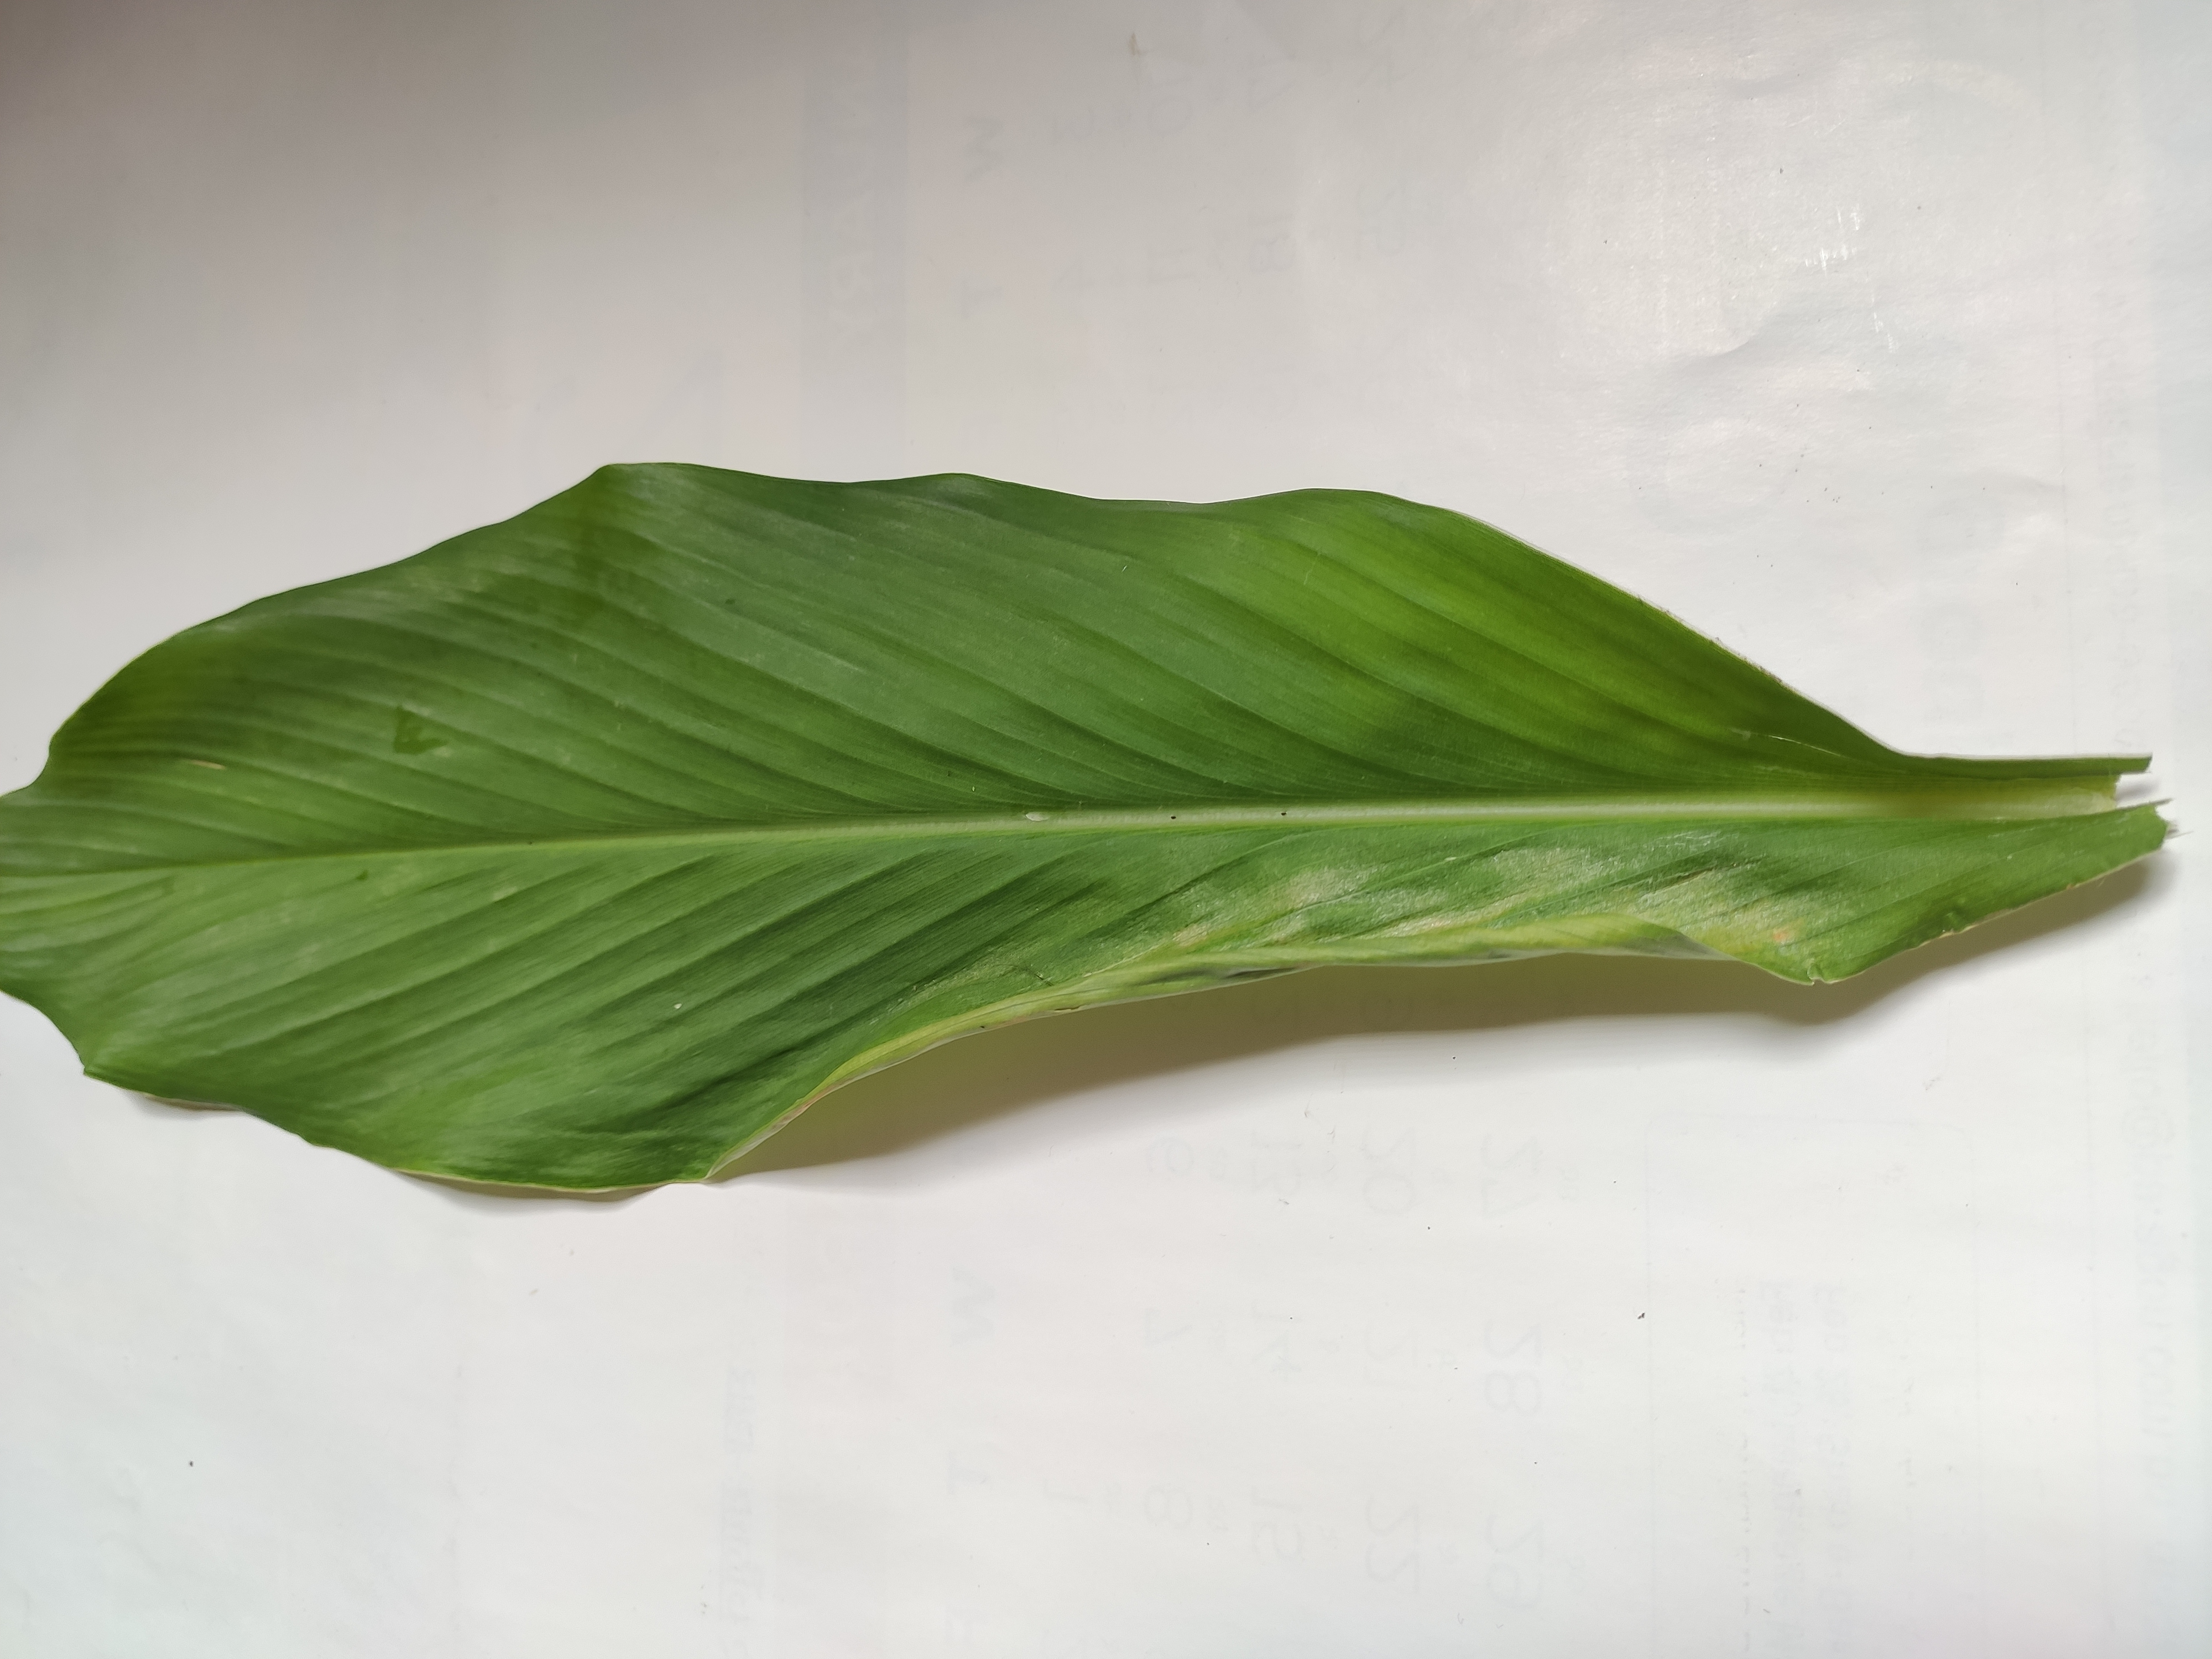
Label: Healthy_Leaf